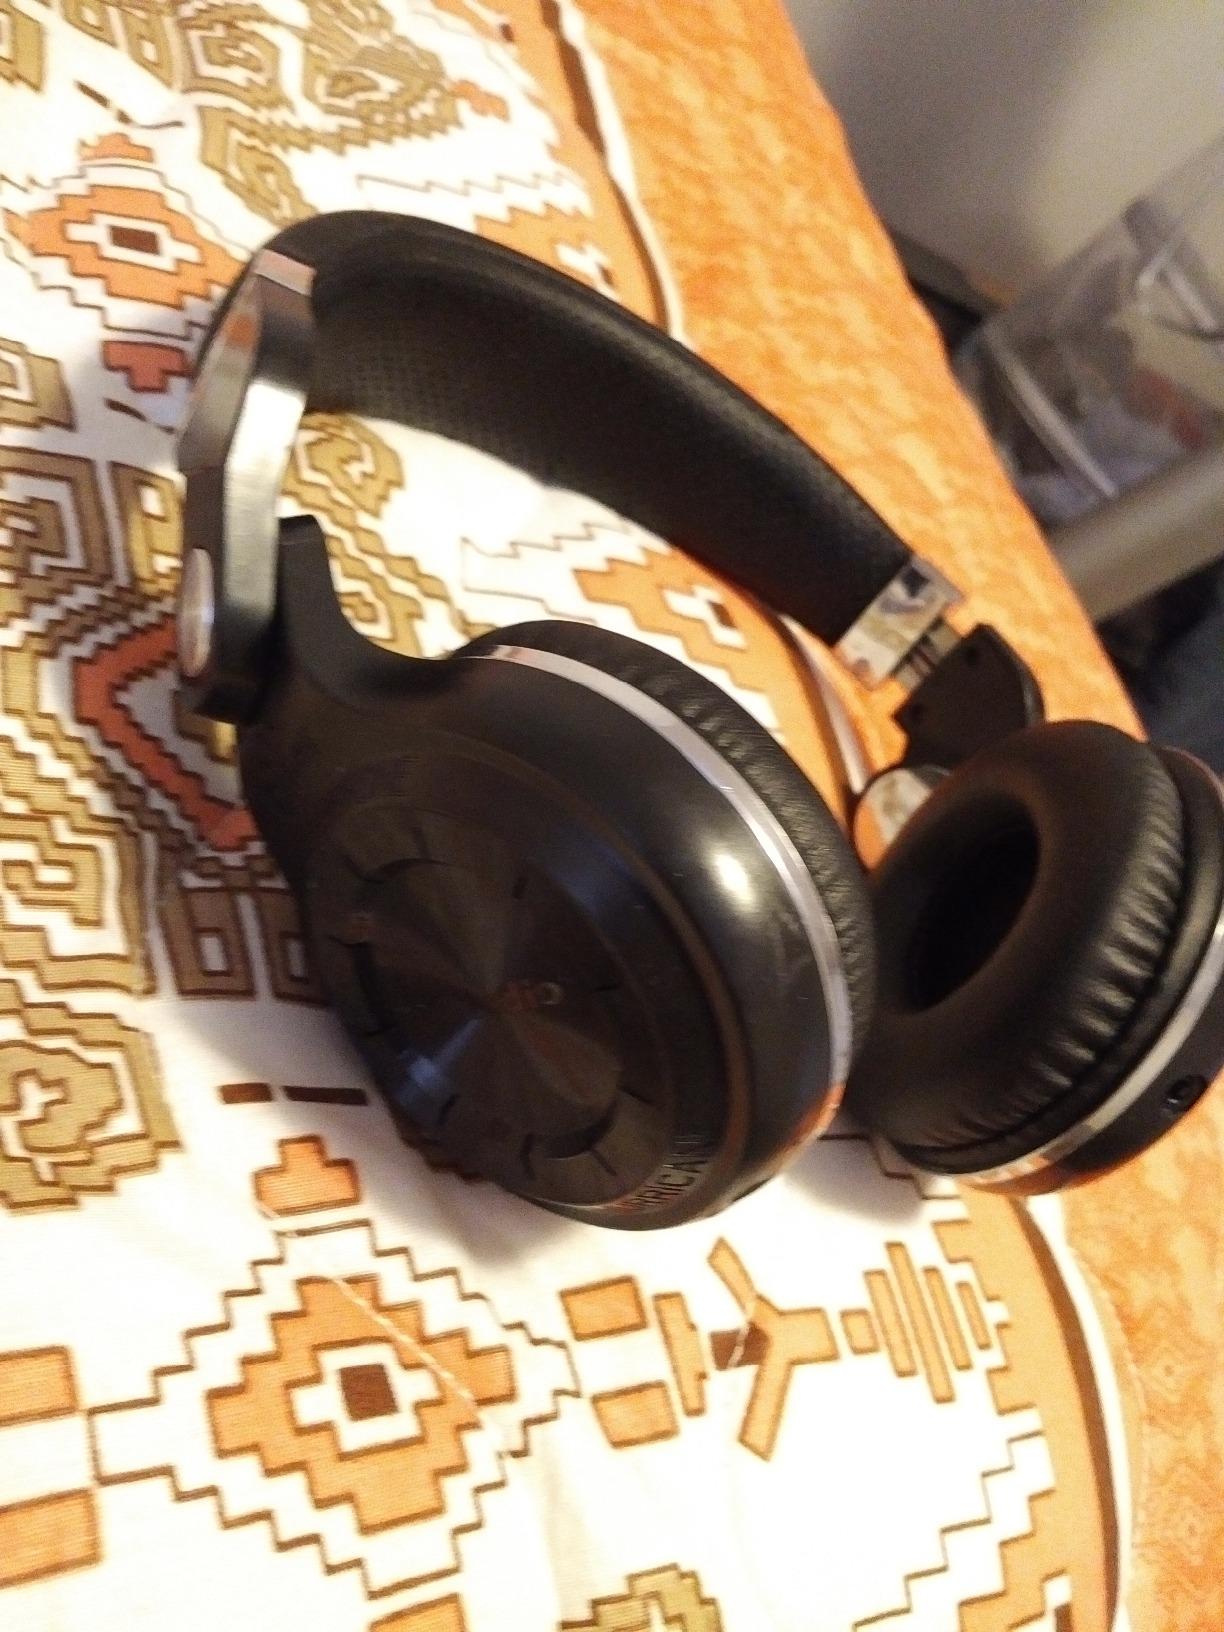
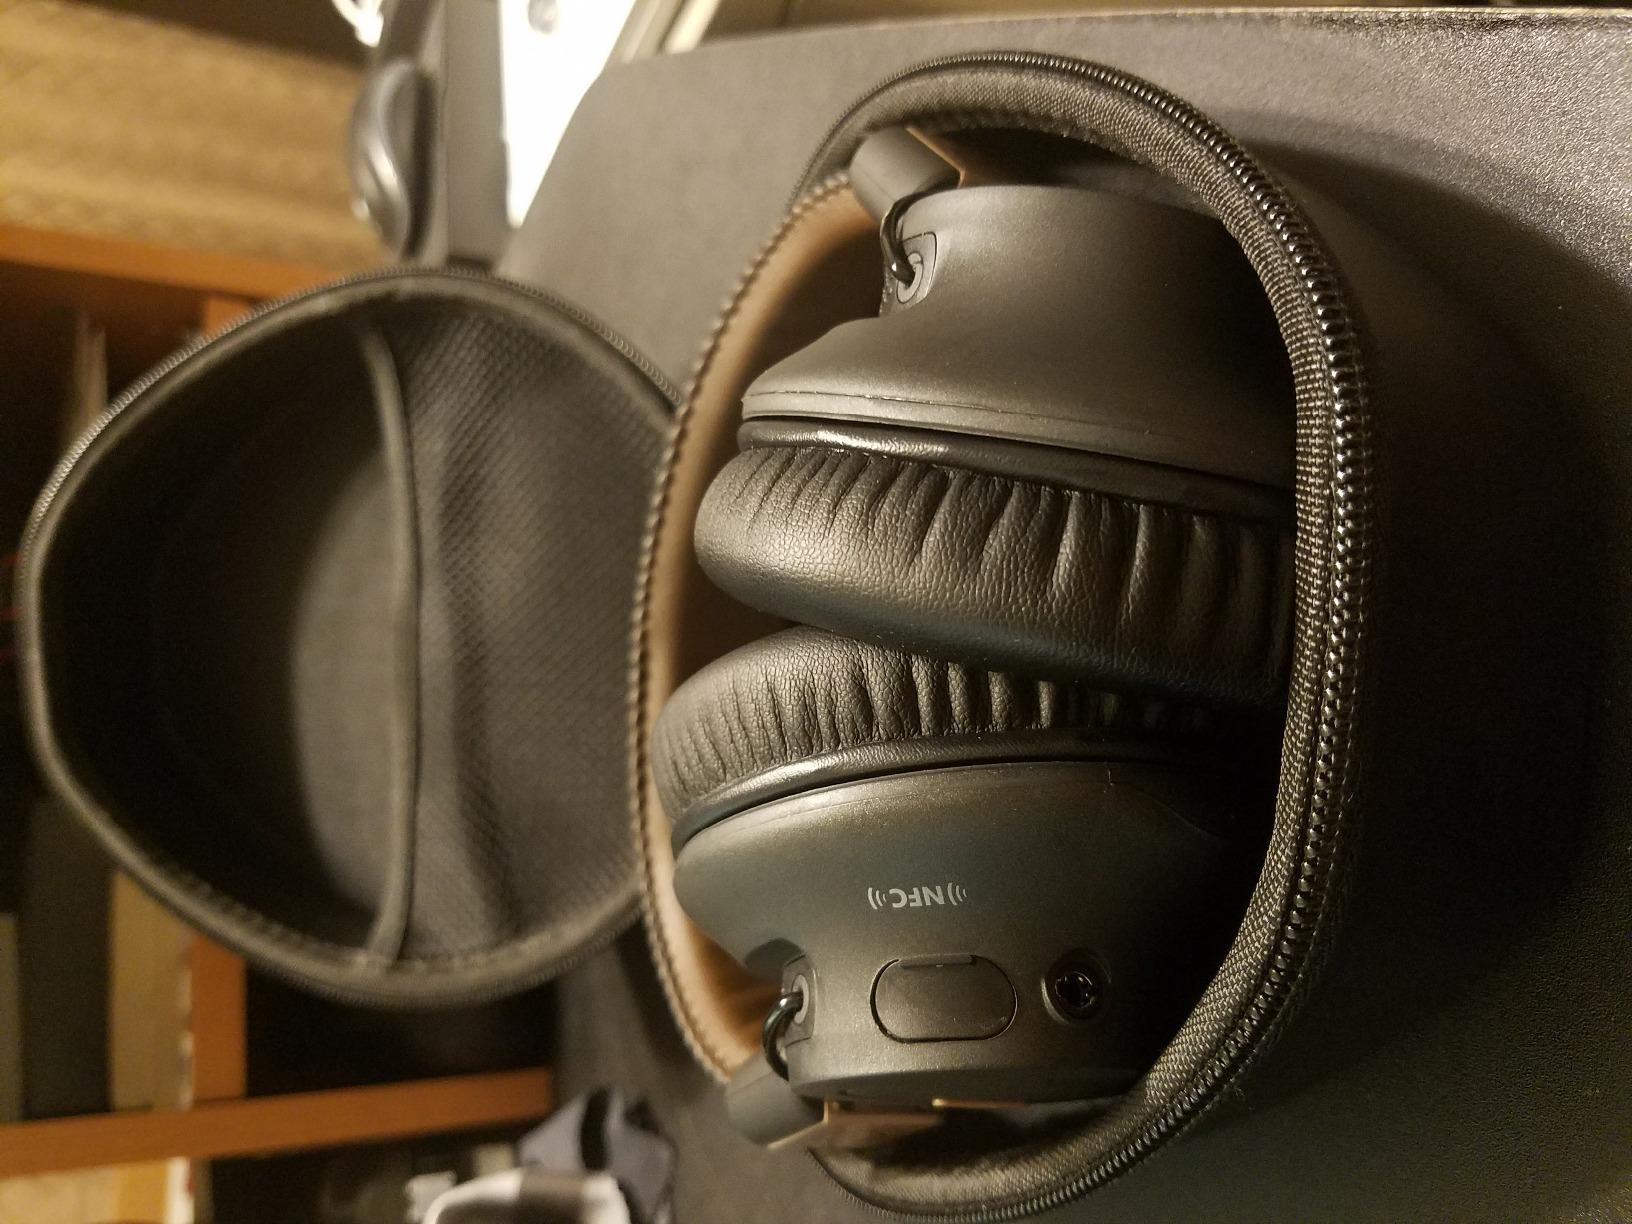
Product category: headphones
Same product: no